Project Hostile Intent

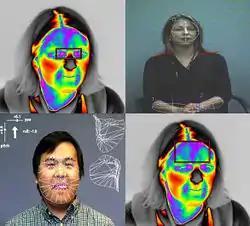
Project's demonstrative image.

Project Hostile Intent is an ongoing project of the United States Department of Homeland Security and Human Factors Division. It has been renamed to Future Attribute Screening Technology. This project comes under the Social and Behavioral Research (SBR) Program, one of the three broad program areas within the Science and Technology (S&T) Directorate of the Department of Homeland Security (DHS) that "sponsors research to inform, develop, and test tools and methodologies to assess terrorist threats, understand terrorism, and improve national security".